Sergei Udaltsov

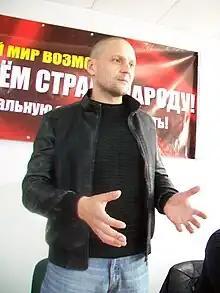
Udaltsov in 2018

Sergei Stanislavovich Udaltsov (born 16 February 1977) is a Russian left-wing political activist. He is the unofficial leader of the Vanguard of Red Youth (AKM). In 2011 and 2012, he helped lead a series of protests against Vladimir Putin. In 2014 he was sentenced to 4¹⁄₂ years in a penal camp for organizing the May 2012 protest which ended in violence between the police and demonstrators.